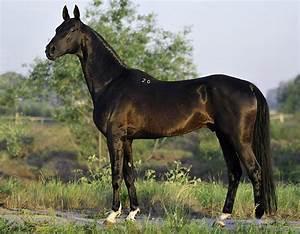
horse